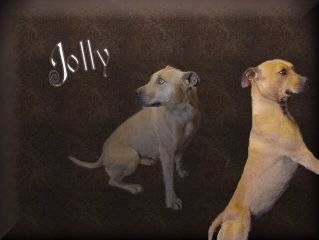
Label: dog